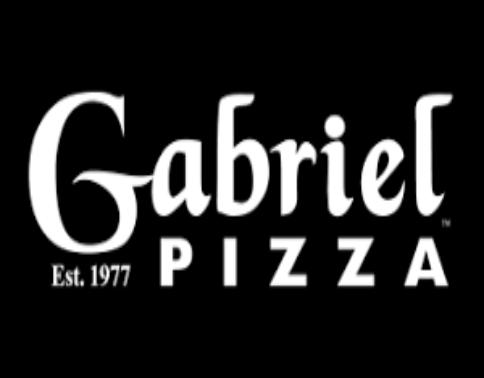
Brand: Gabriel Pizza
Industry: Food